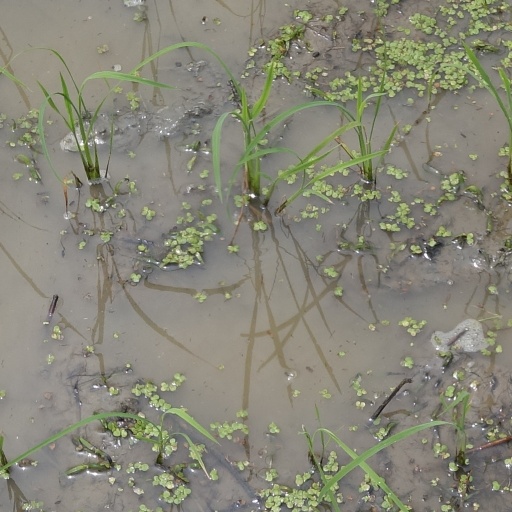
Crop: rice